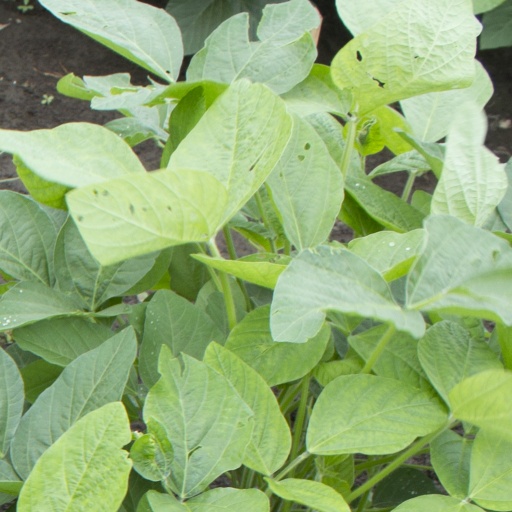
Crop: soybean